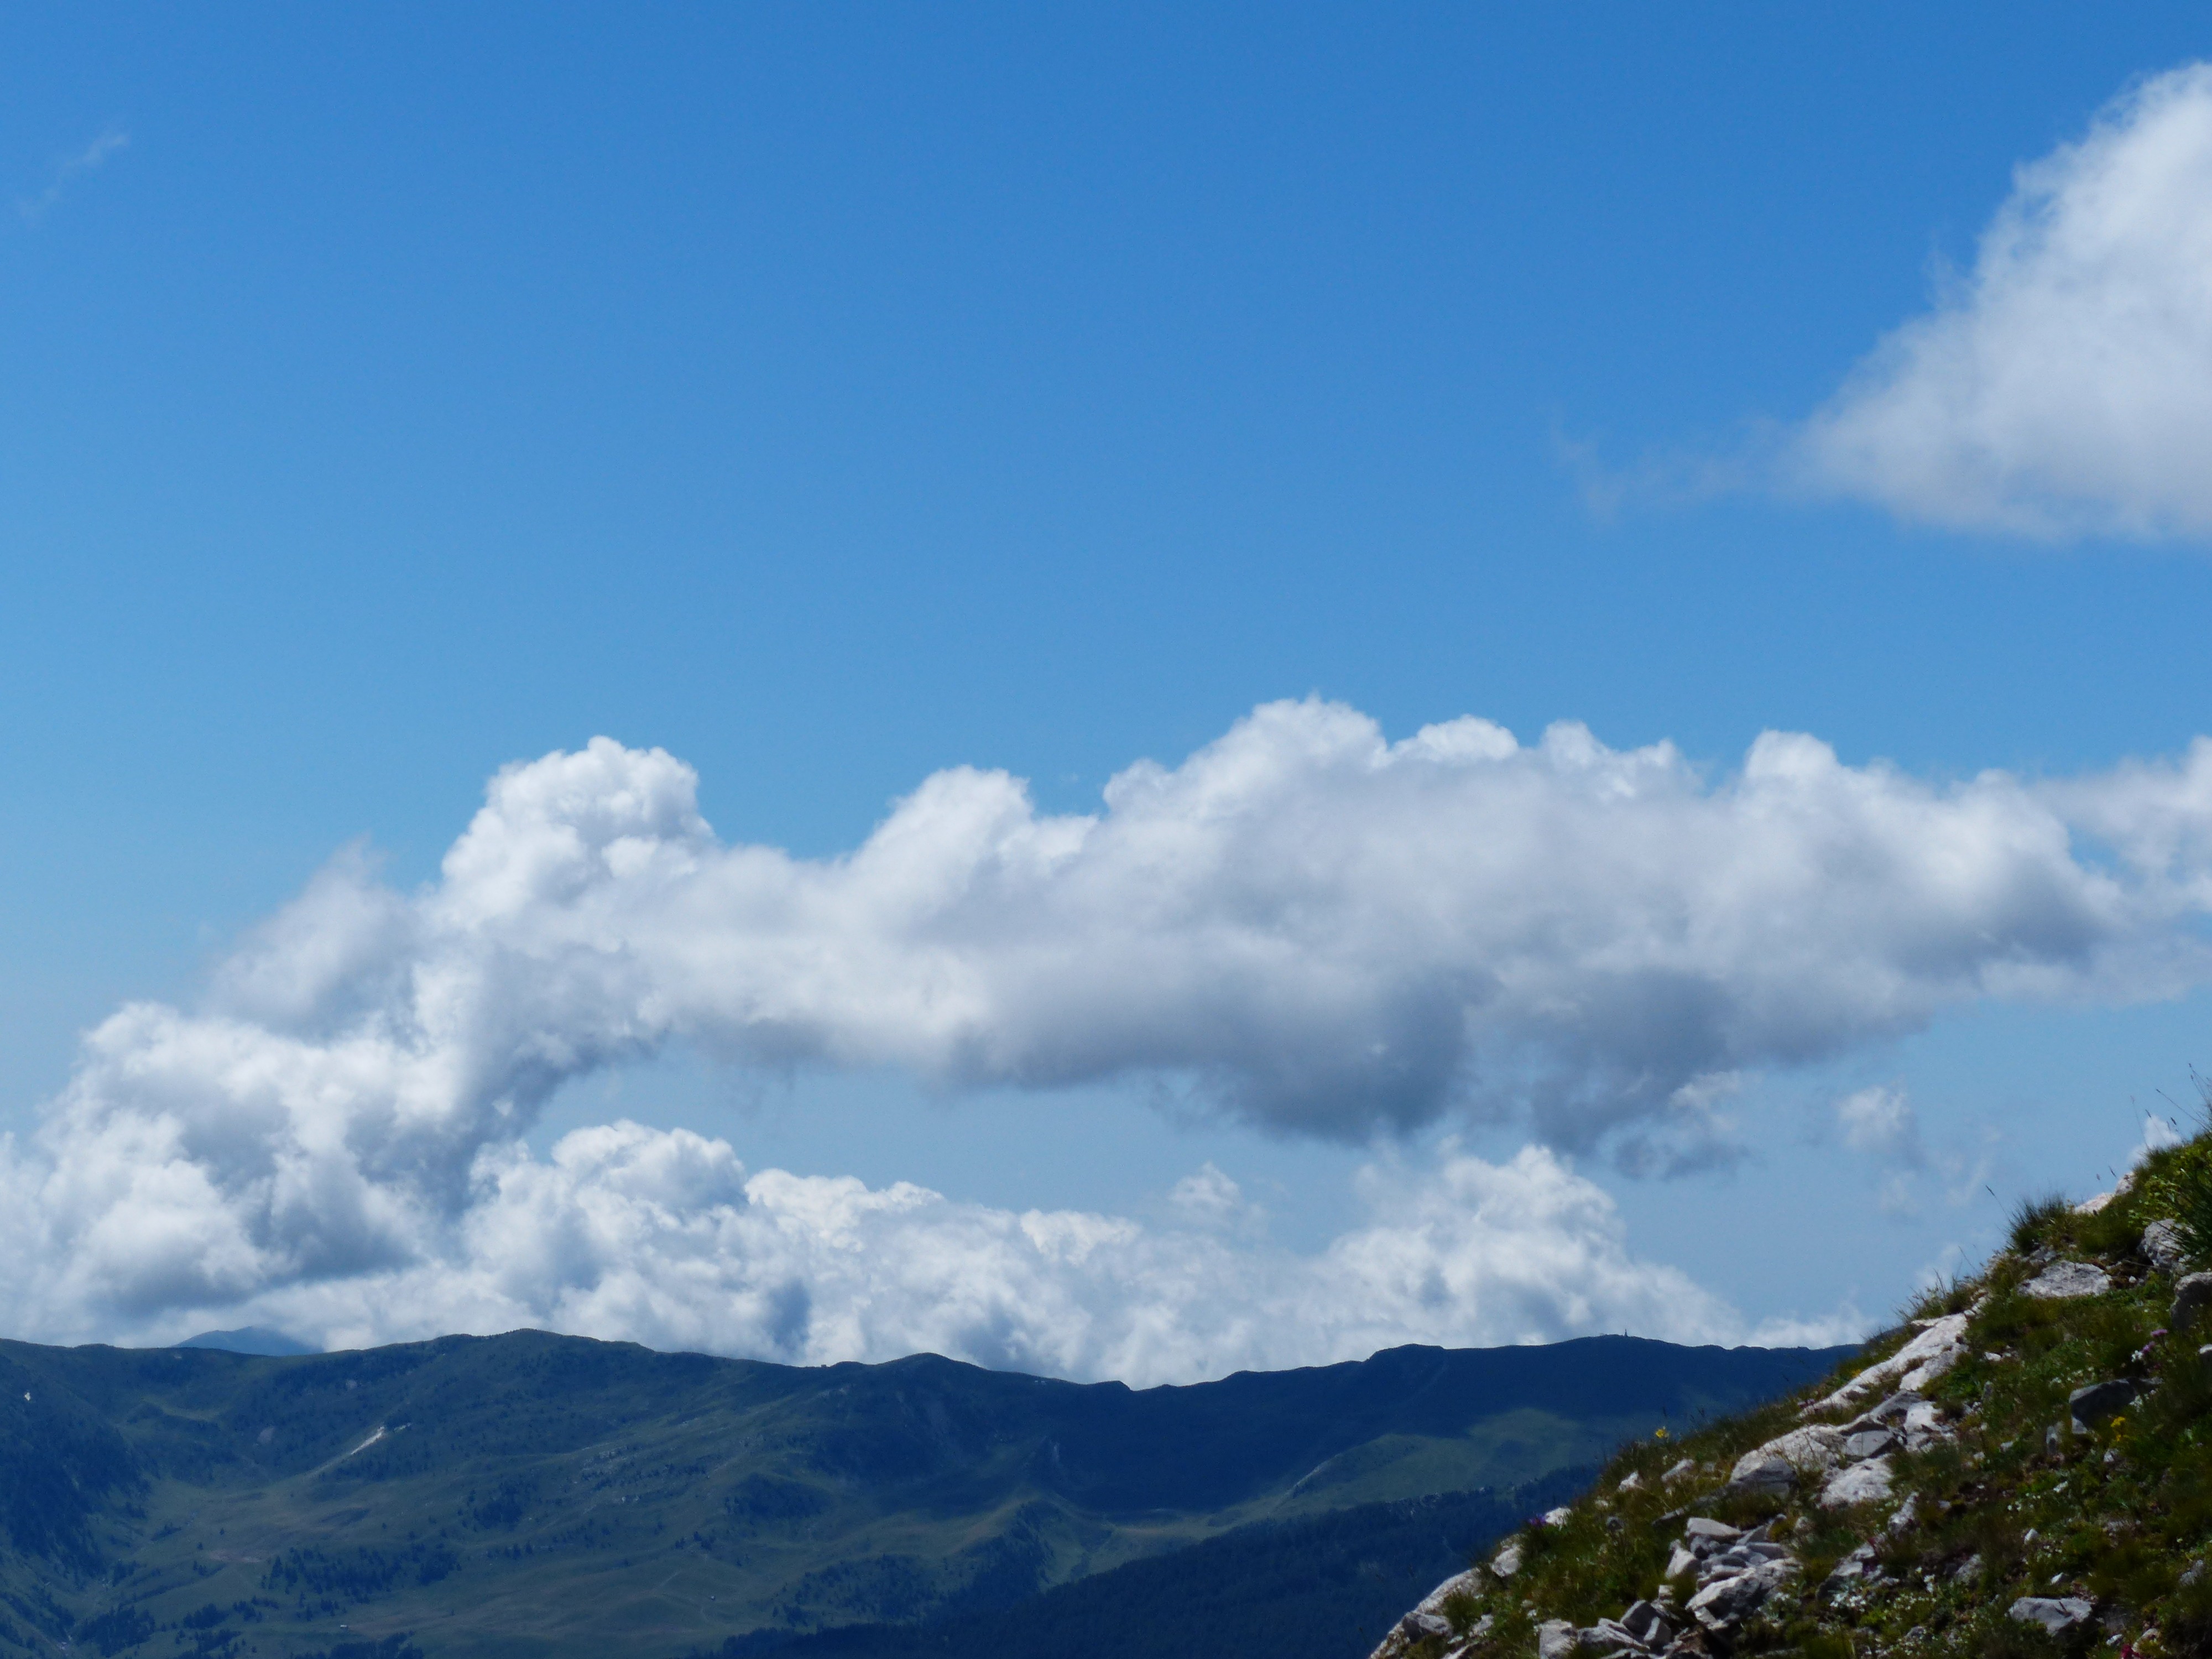
landscape, tree, horizon, mountain, cloud, sky, hill, atmosphere, mountain range, daytime, cumulus, alpine, highland, national park, ridge, cloudscape, background image, clouds, background, mountains, alps, plateau, wallpaper, fell, phenomenon, desktop background, hill station, meteorological phenomenon, maritime alps, fleecy, atmosphere of earth, mountainous landforms, mount scenery